Church Hill, Tennessee

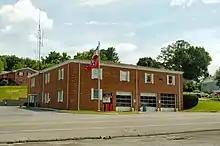
Church Hill's city hall and municipal offices

The city has a police department that also provides animal control services and a fire department that handles public safety, hazmat and fire emergencies.